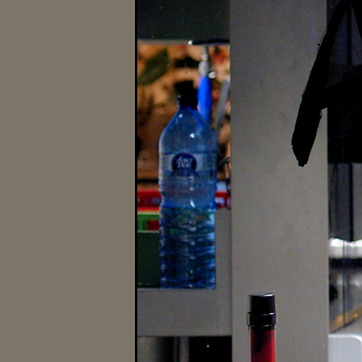
Material: plastic